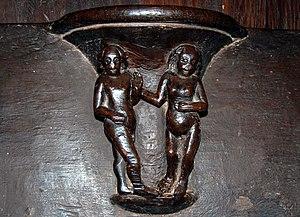
Unique miséricorde de l'abbatiale Saint-Pierre de Vertheuil (33) (travail de Chris Chiama - L'Atelier Graphique 06 18 04 24 90 - chrischiama@gmail.com)
La miséricorde est une petite console fixée à la partie inférieure du siège rabattable d'une stalle. Elle permet au clerc ou au moine qui participe à l'office divin de prendre appui sur elle lorsqu'il se tient debout et que son siège est relevé. Les stalles sont normalement situées dans le chœur de certaines églises.